Suchomimus

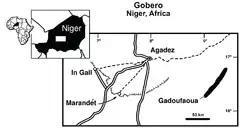

In 1997, American palaeontologist Paul Sereno and his team at Gadoufaoua discovered Fossils that represented about two-thirds of a large theropod dinosaur skeleton in Niger. The first find, a giant thumb claw, was made on 4 December 1997 by David Varricchio. In 1998, Sereno, Allison Beck, Didier Dutheil, Boubacar Gado, Hans Larsson, Gabrielle Lyon, Jonathan Marcot, Oliver Rauhut, Rudyard Sadleir, Christian Sidor, David Varricchio, Gregory Wilson, and Jeffrey Wilson named and described the type species "Suchomimus tenerensis". The generic name "Suchomimus" ("crocodile mimic") is derived from the Ancient Greek σοῦχος, "souchos", "crocodile", and μῖμος, "mimos", "mimic", after the shape of the animal's head. The specific name "tenerensis" is after the Ténéré Desert, where the animal was found.